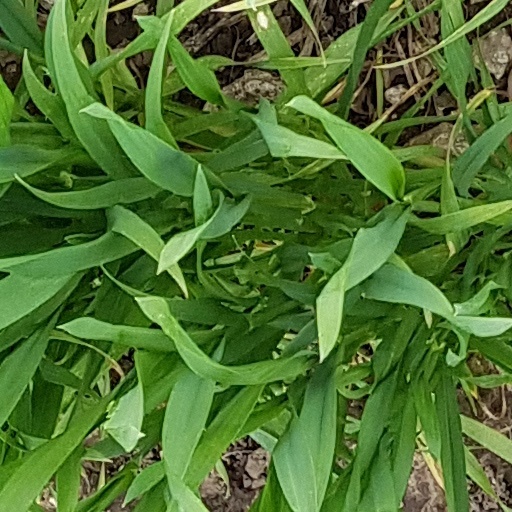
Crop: wheat